Patricia McBride

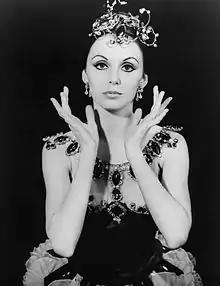
McBride in Balanchine's "Jewels", 1967

Patricia McBride (born August 23, 1942) is a ballerina who spent nearly 30 years dancing with the New York City Ballet. McBride joined the New York City Ballet in 1959. She became a principal in 1961, becoming the company's youngest principal. She danced with the company for 30 years, including roles created for her by choreographers George Balanchine and Jerome Robbins.